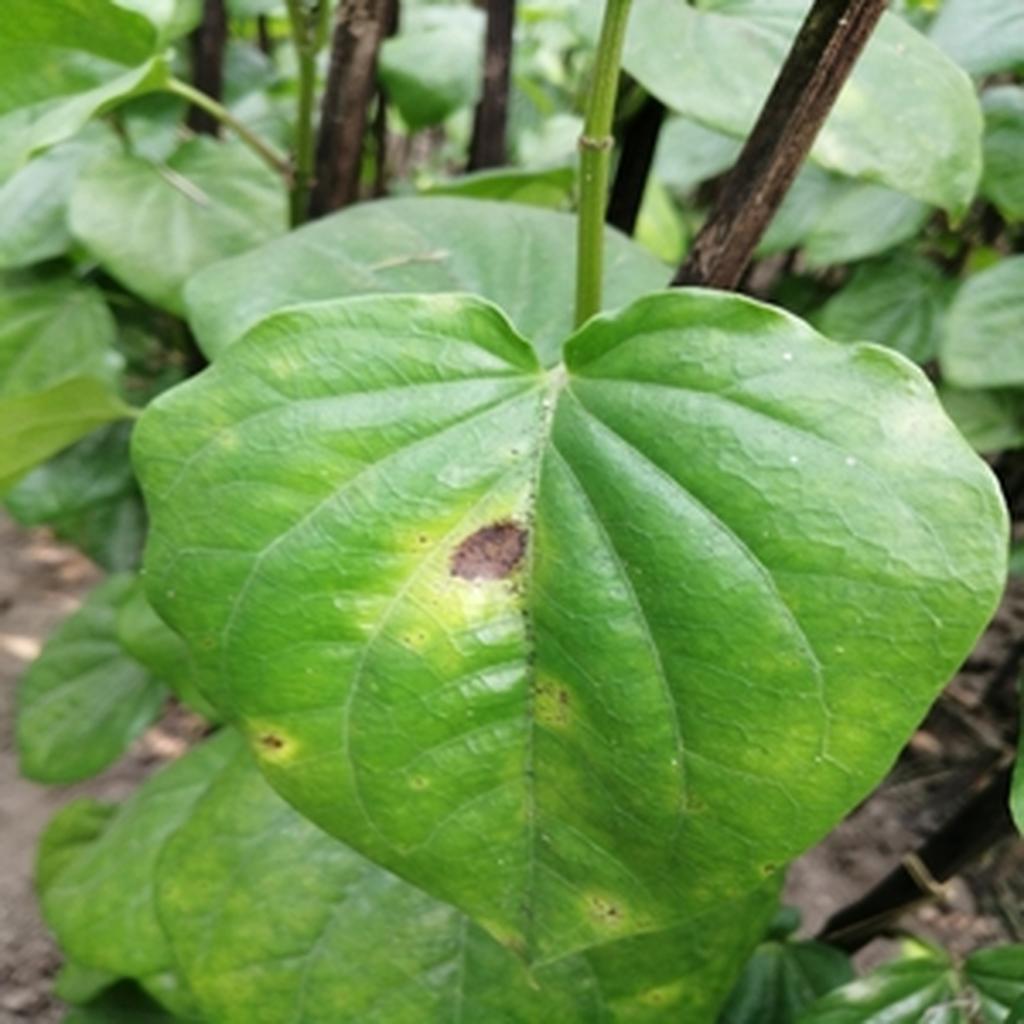
Label: Leaf_Rot